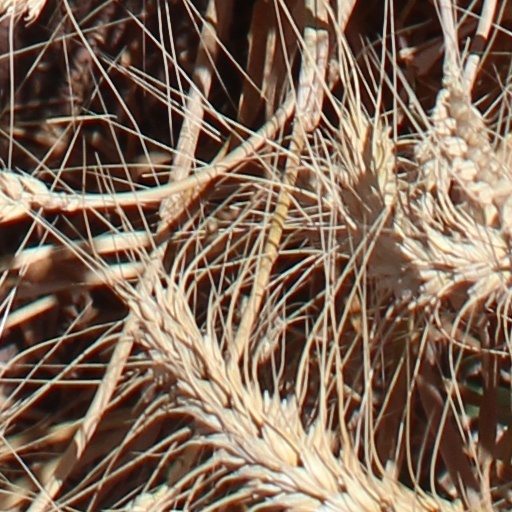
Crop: wheat